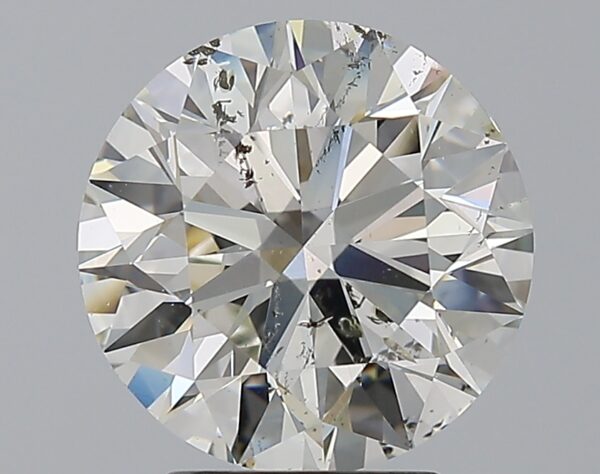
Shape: round
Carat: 3.51
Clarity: SI2
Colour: J
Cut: EX
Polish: EX
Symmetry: EX
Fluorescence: M
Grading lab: GIA
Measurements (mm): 9.63 x 9.69 x 6.02